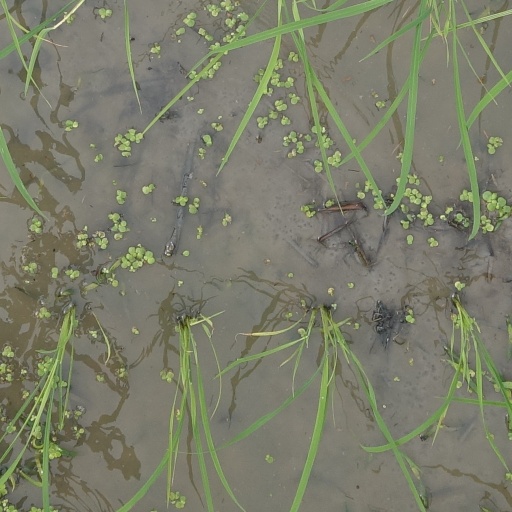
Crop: rice